Wings (haircut)

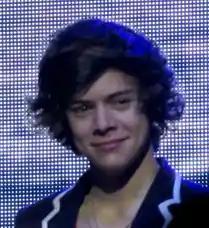
Wings hairstyle worn by pop star Harry Styles.

The wings haircut, also known the Mod haircut, Mop top, flippies, flow, Justin Bieber haircut, or skater hair is a popular hairstyle used in the skateboarding, surfer, mod, and preppy community. Typically long, the style can range from long and drooping below the eyes, to a shorter length. The haircut is typically wavy and, if straight, the length comes to halfway down the ears. Instead of lying on the wearer's ears, the hair flips up and comes straight out like an airplane wing, hence the name. The hairstyle was popular among men in the 1960s, 1970s, mid-late 2000s, early 2010s and 2020s